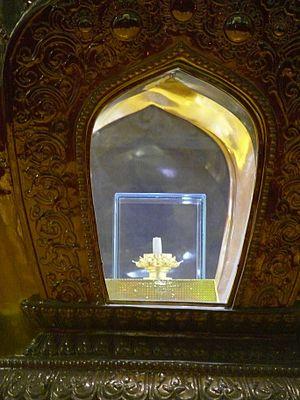
Le temple Famen, dans la province chinoise de Shaanxi
Le temple Famen, également appelé temple Fayun est situé dans le village de Famen, du comté de Fufeng, ville-préfecture de Baoji à 120 km à l'ouest de Xi'an, dans la province chinoise du Shaanxi. Il est considéré comme « l'ancêtre des temples à pagode de la zone de Guanzhong ». C'est la plus ancienne pagode de Chine.